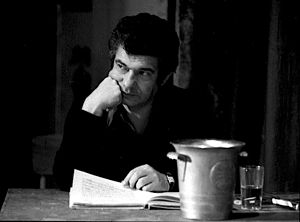
Jean-Pierre Ponnelle
Jean-Pierre Ponnelle var en anerkendt fransk operainstruktør.